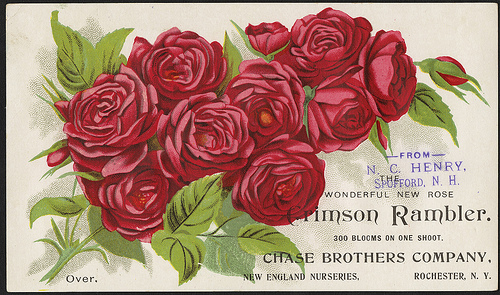
Flower: rose